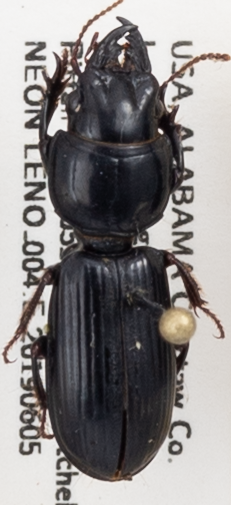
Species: Scarites subterraneus
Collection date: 2019-06-05
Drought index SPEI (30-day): -0.62
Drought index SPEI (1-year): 1.28
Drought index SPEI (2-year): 1.69